Clinical trial

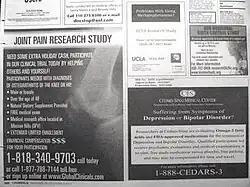
Newspaper advertisements seeking patients and healthy volunteers to participate in clinical trials

Phase 0 and Phase I drug trials seek healthy volunteers. Most other clinical trials seek patients who have a specific disease or medical condition. The diversity observed in society should be reflected in clinical trials through the appropriate inclusion of ethnic minority populations. Patient recruitment or participant recruitment plays a significant role in the activities and responsibilities of sites conducting clinical trials.